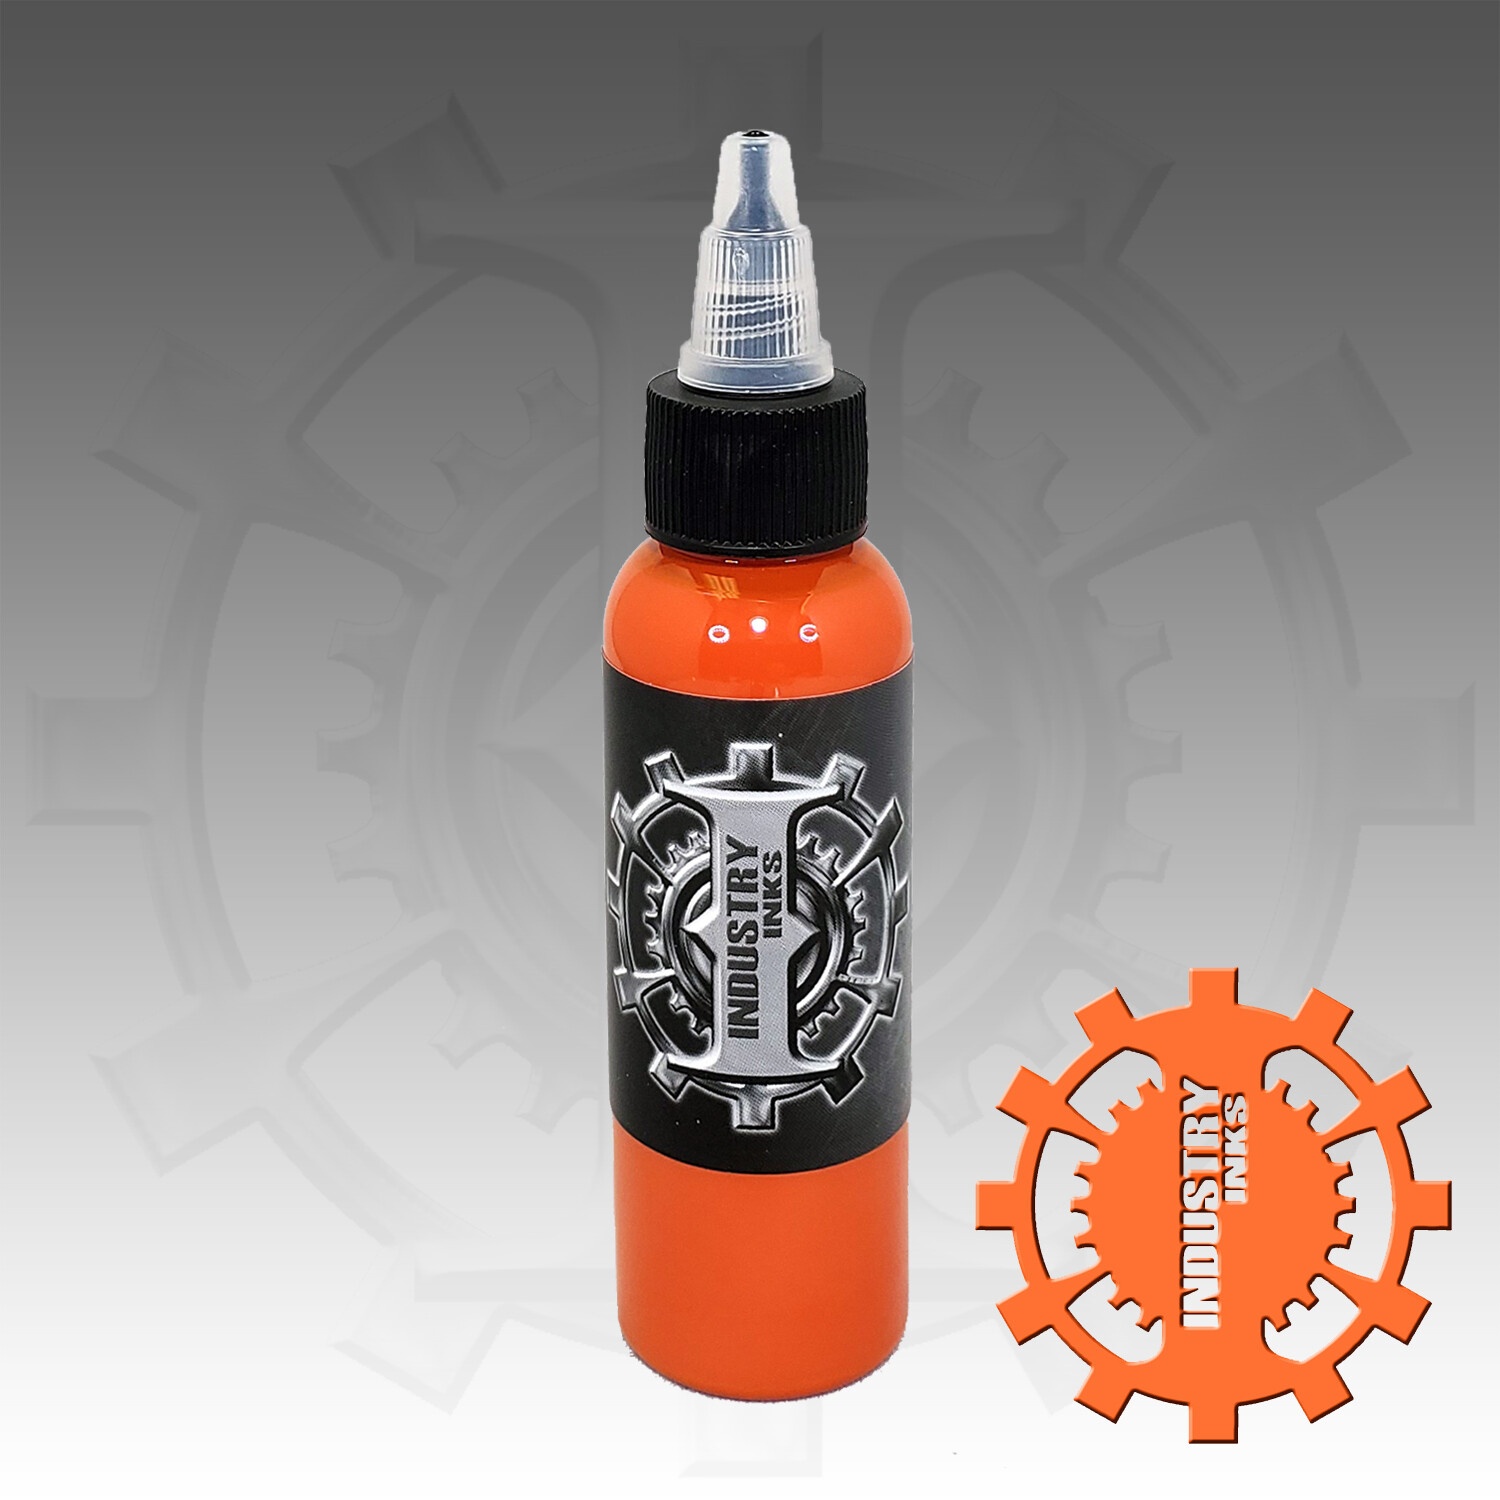
Pale Vermillion
Brand: Industry Ink
Industry Ink Pale Vermillion
Category: Business & Industrial > Piercing & Tattooing > Tattooing Supplies